Tag (game)

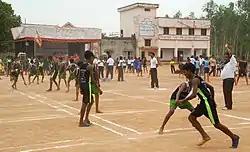
An atya-patya player (front right) attempts to cross the lane guarded by a tagger (right). Variations of atya-patya are played across South and Southeast Asia, such as the Malaysian galah panjang.

Some Indian variations of tag are theorized to represent certain things from ancient Indian history; for example, there is evidence to suggest that the traditional Bengali game of gollachut, in which players attempt to run out of a circular field without being tagged by opponents, may represent escape attempts by agricultural slaves during the Indus Valley Civilization.